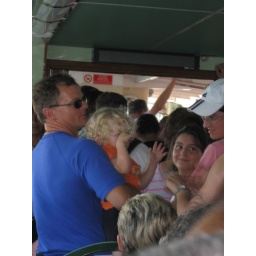
in the water bus